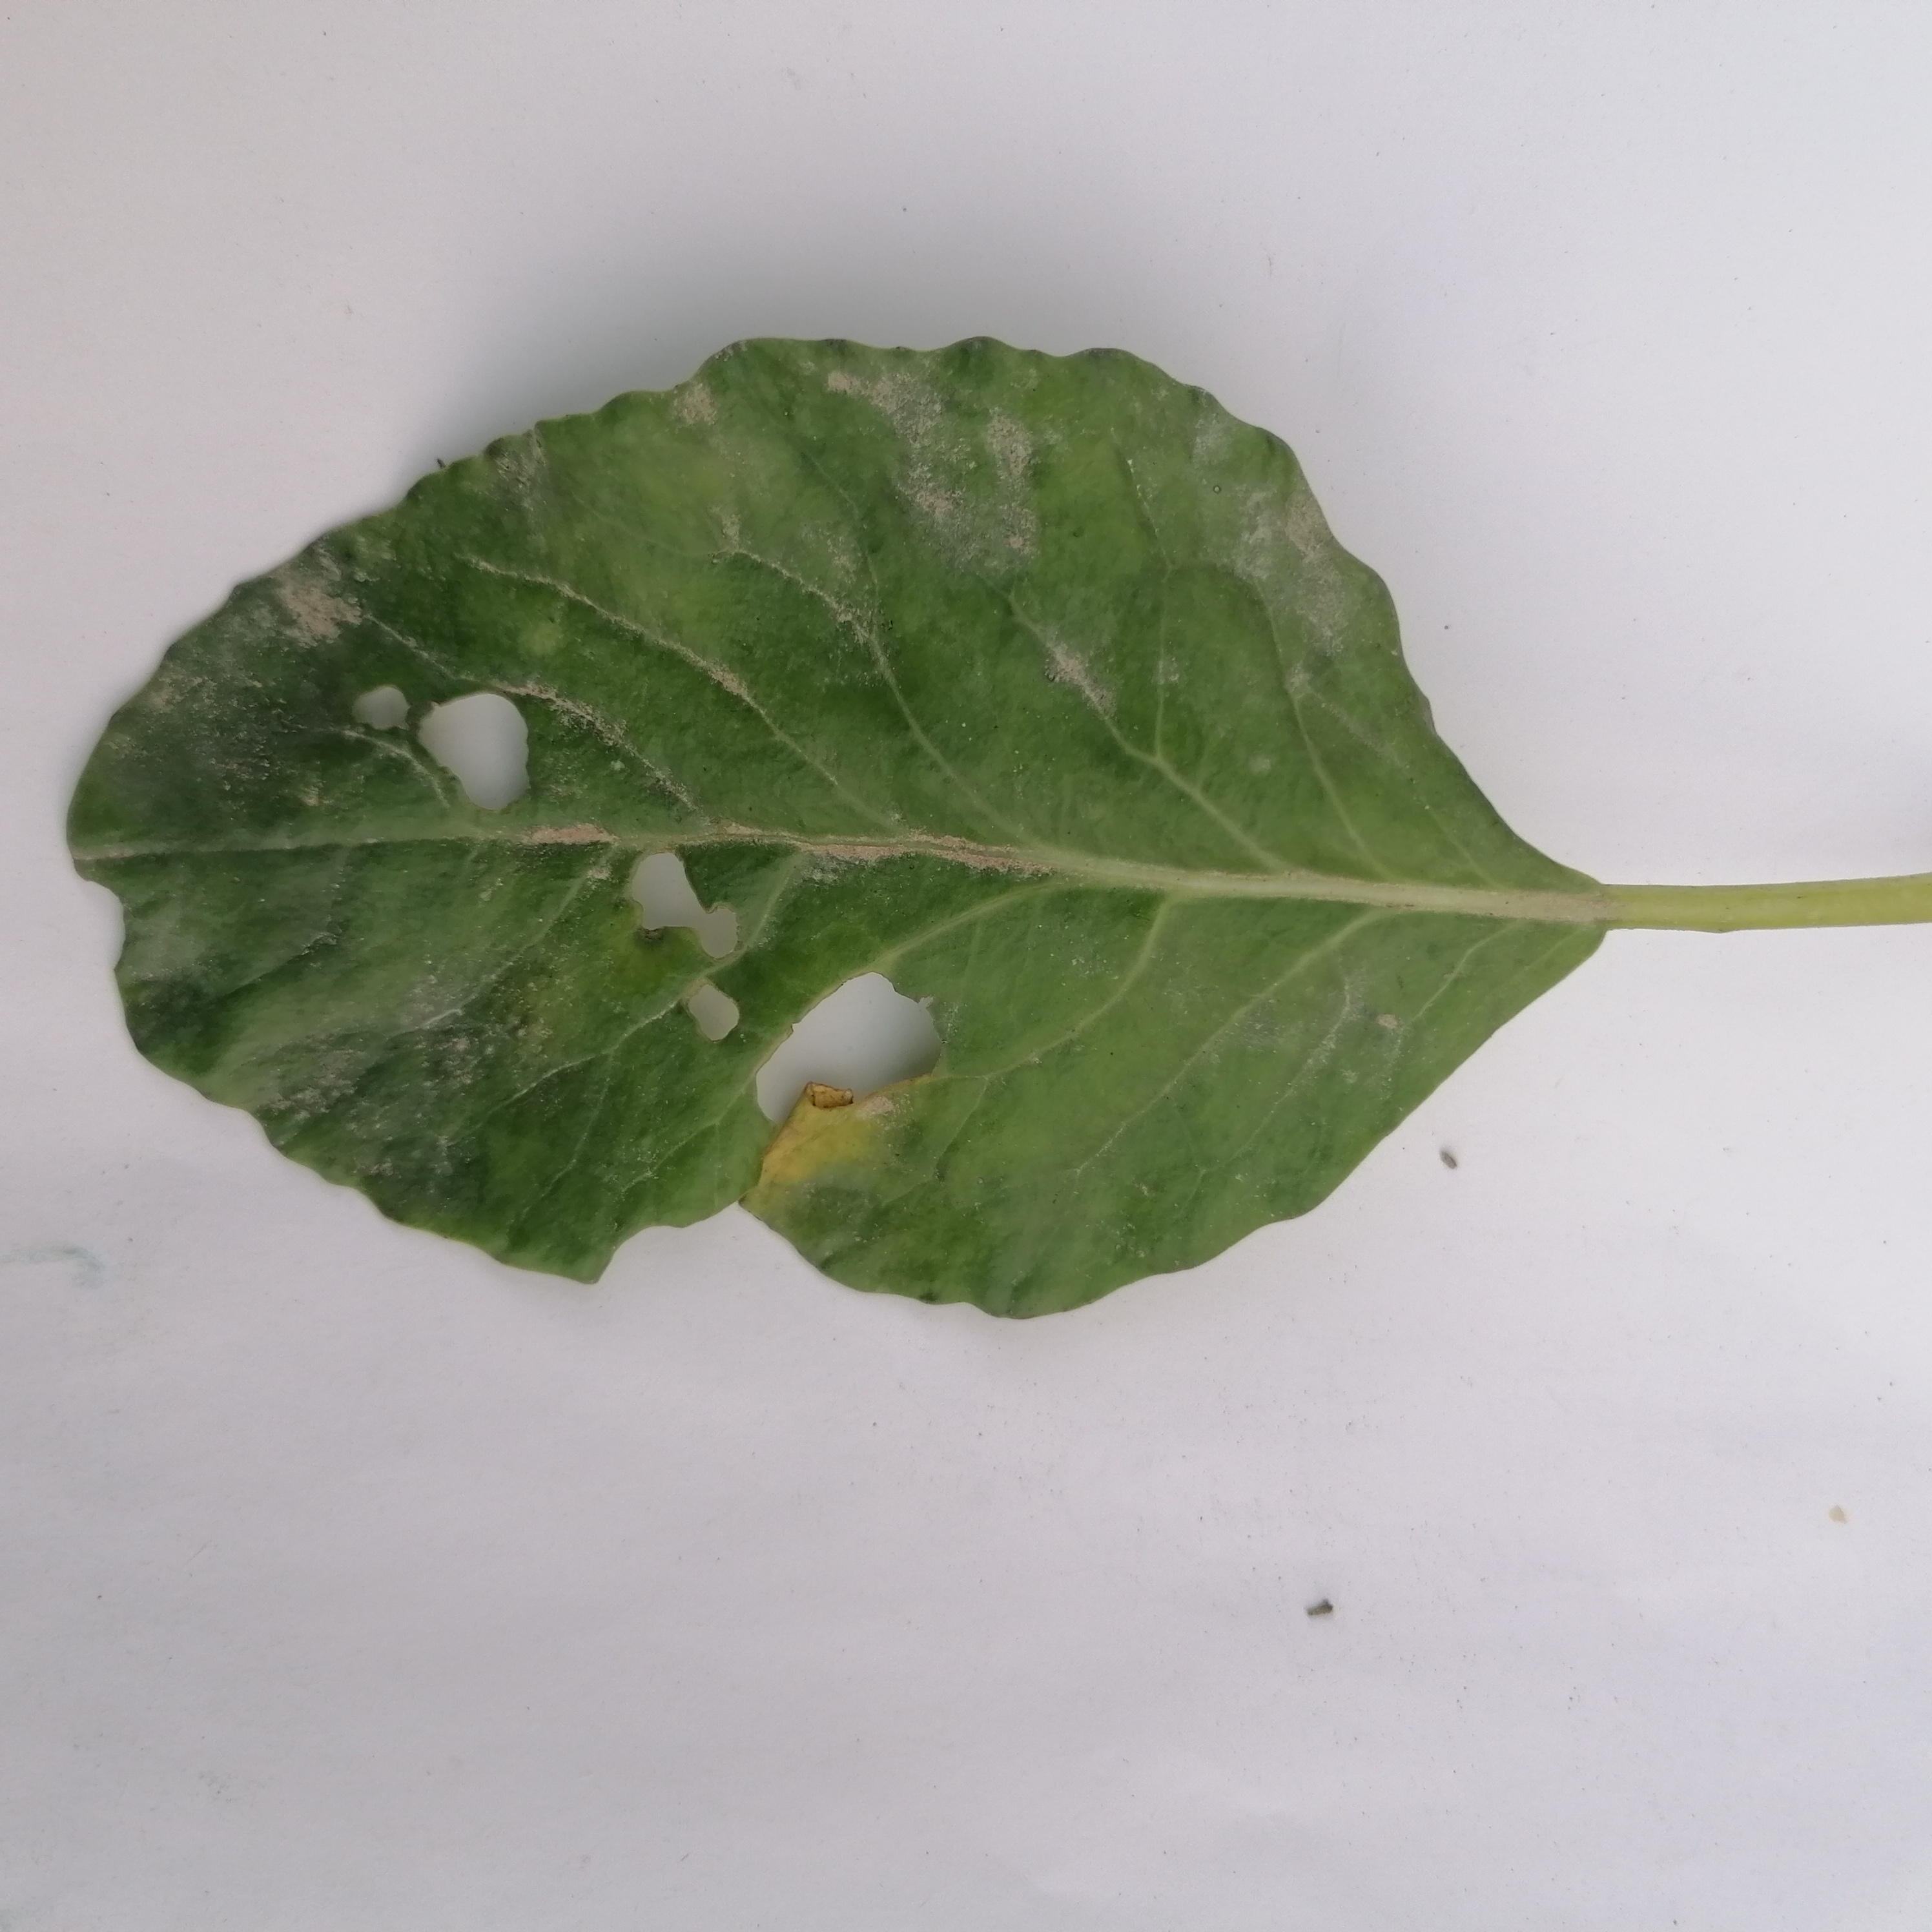
Label: Insect Hole